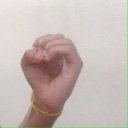
अक्षर: ऊ